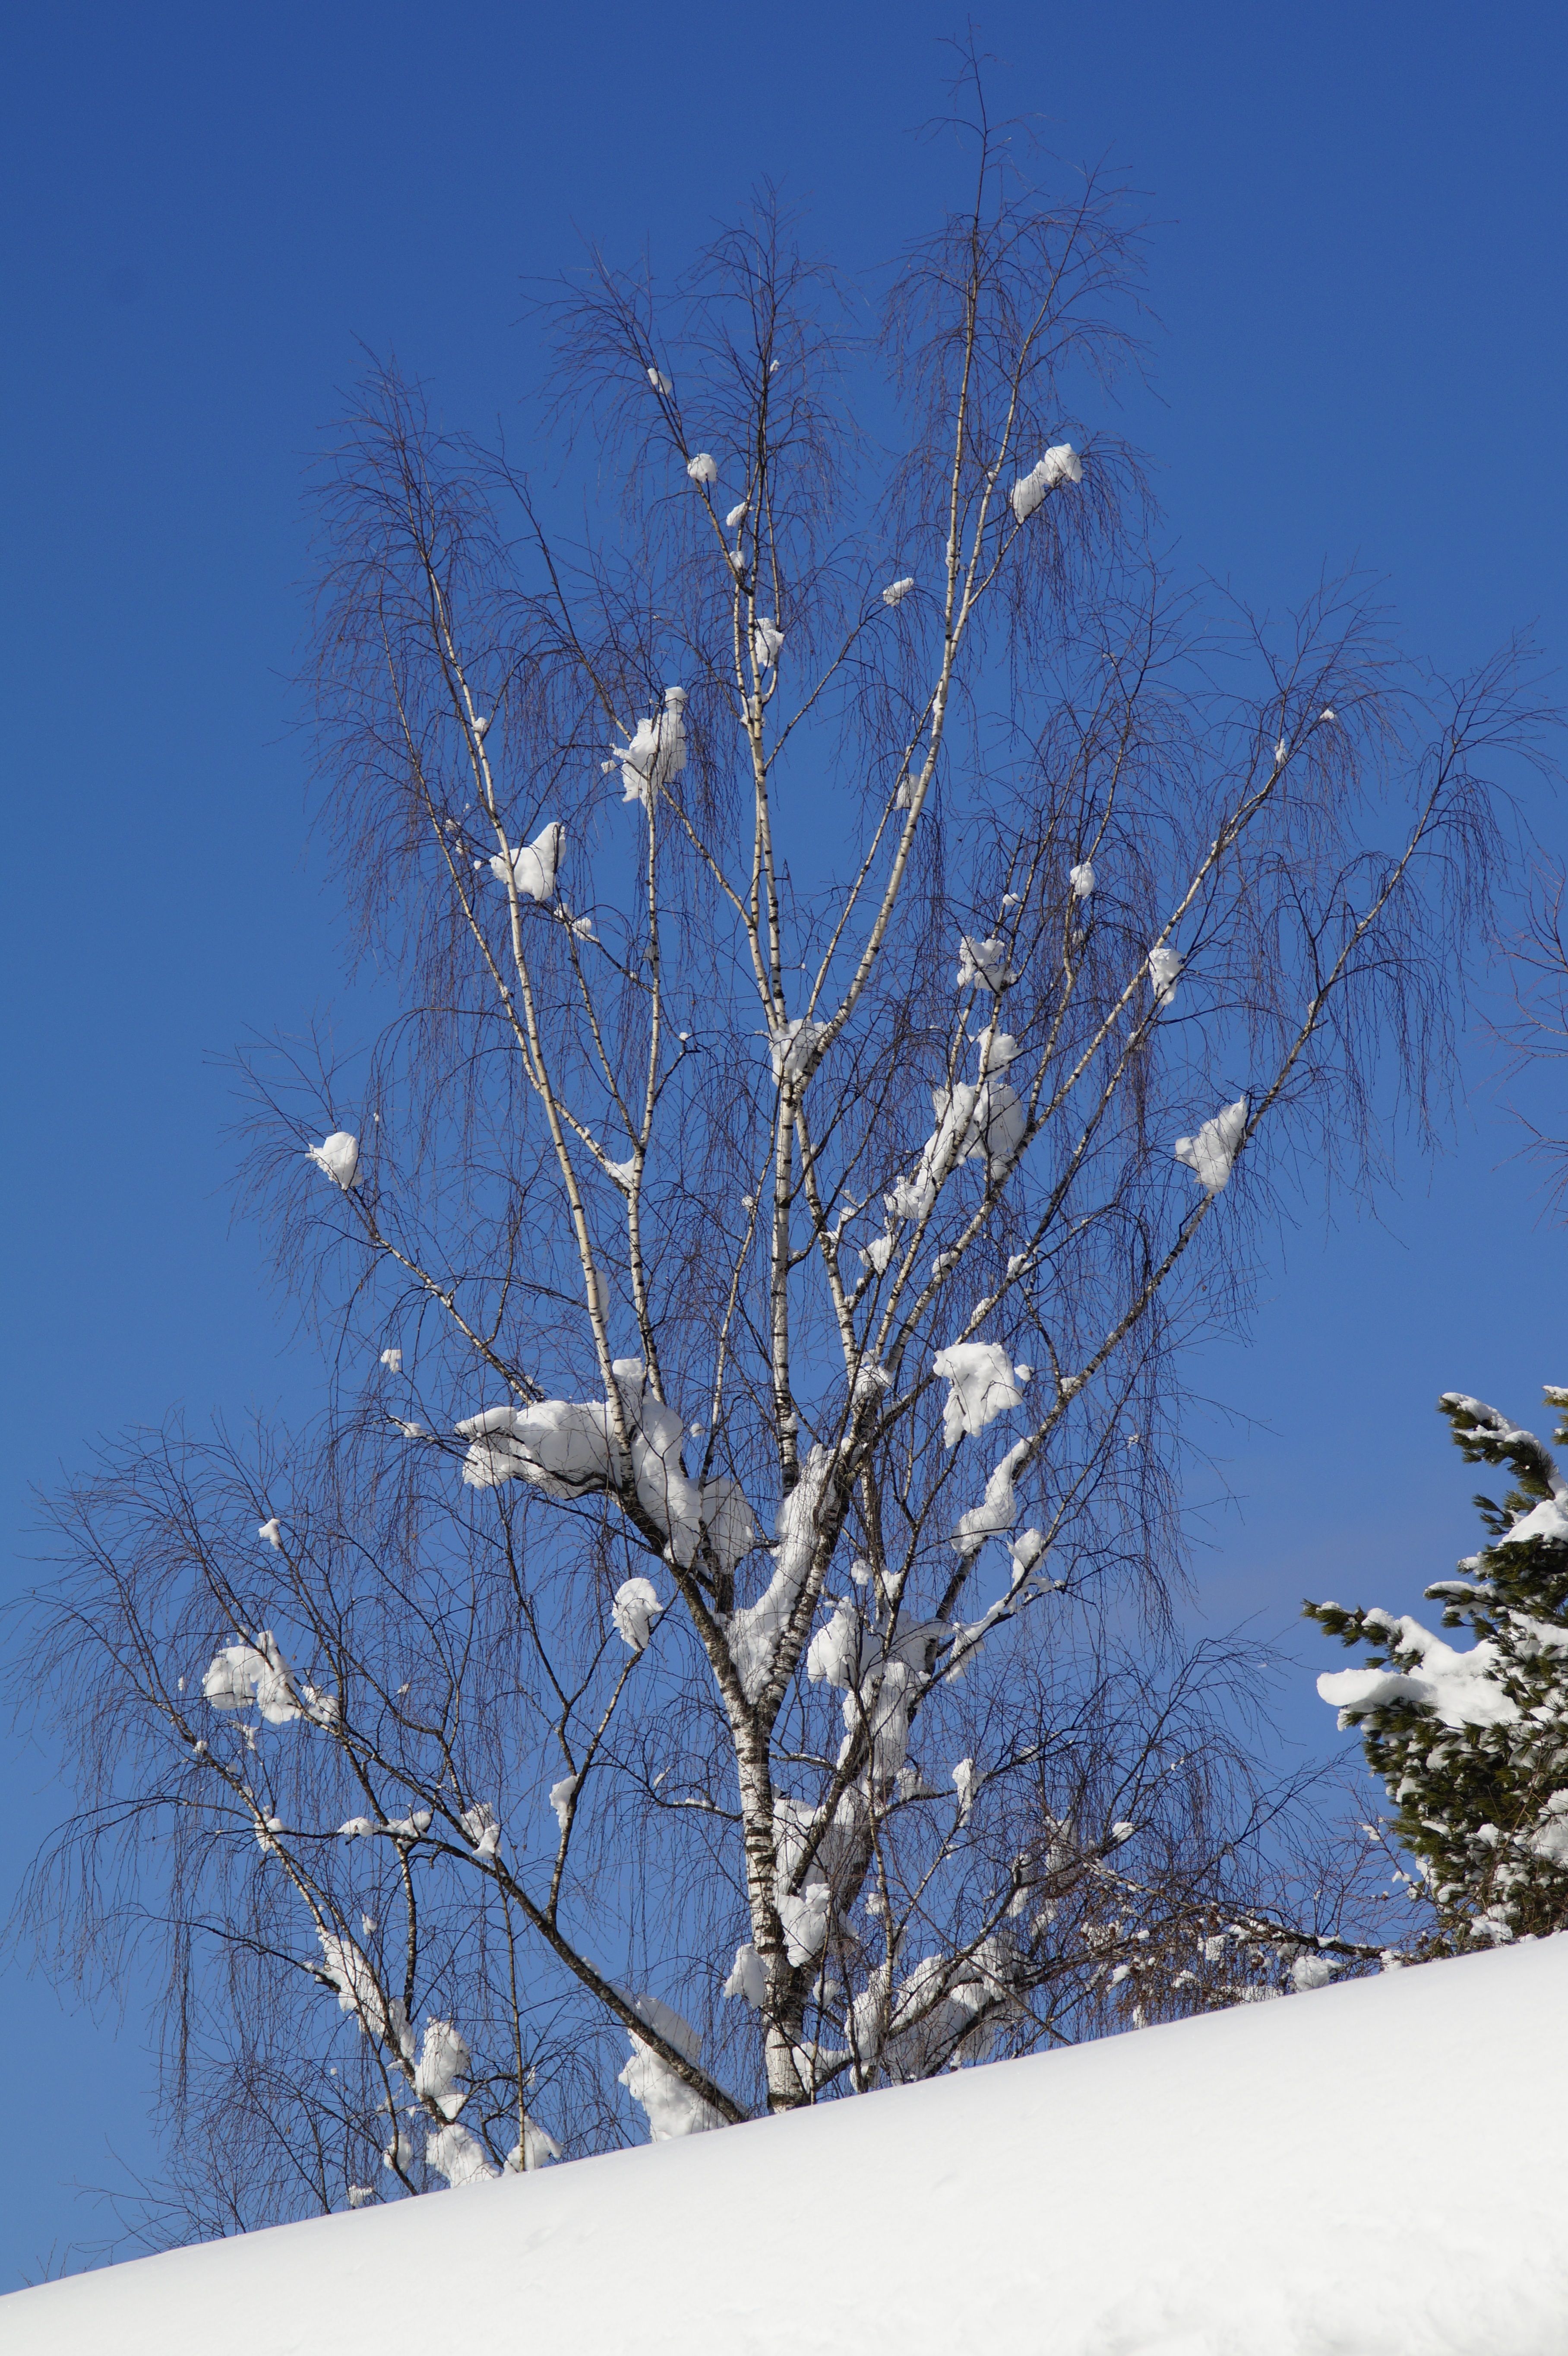
tree, branch, snow, cold, winter, plant, sky, frost, ice, birch, weather, snowy, blue, season, twig, sunny, winter dream, wintry, freezing, woody plant, land plant